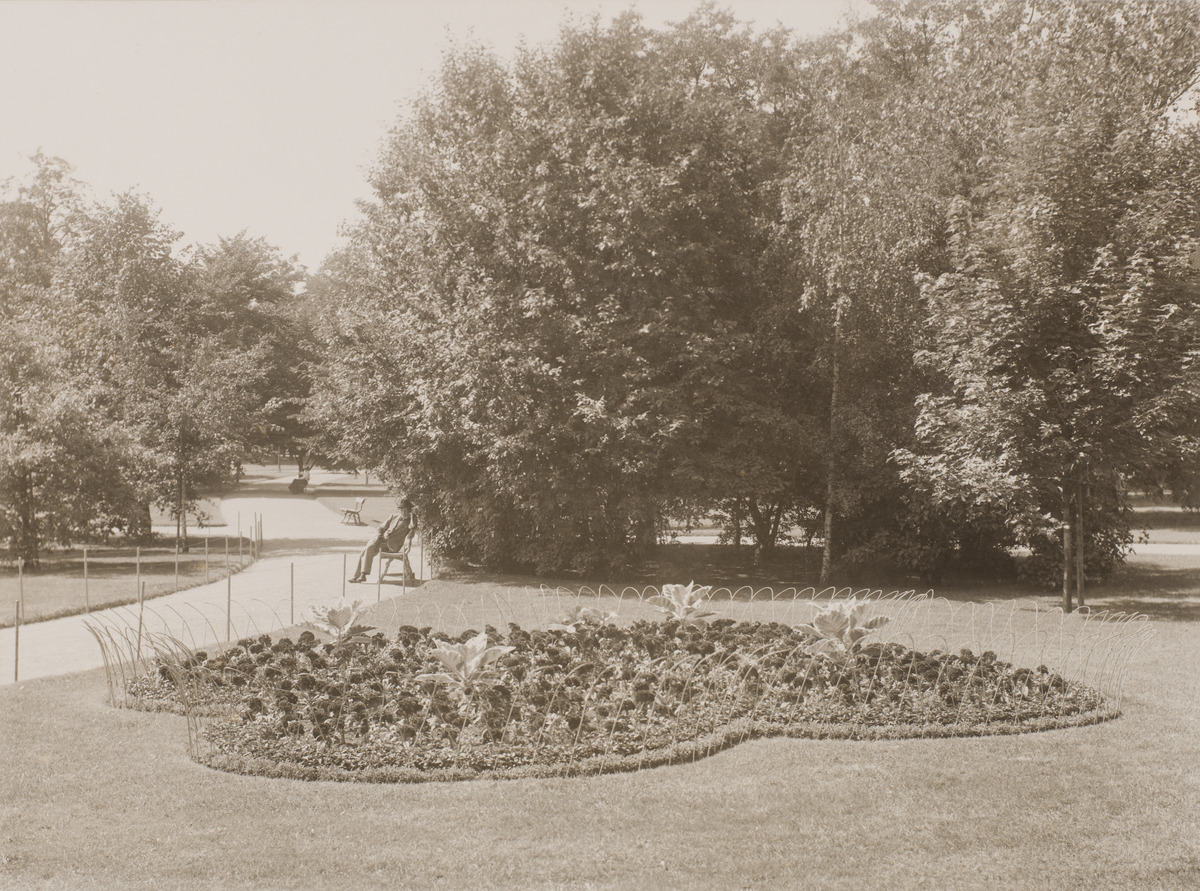
Kukkaistutuksia Kaivopuiston luoteisosassa
sisällön kuvaus: Kukkaistutuksia Kaivopuiston luoteisosassa. mustavalkoinen
Kuvaaja: Nyblin, Daniel, valokuvaaja
Ajankohta: kuvausaika 1902
Paikka: Suomi, Uusimaa, Helsinki, Kaivopuisto Helsinki, Kaivopuisto
Aiheet: kukat, istutukset, puut, pensaat, nurmikot